Lake Kelly

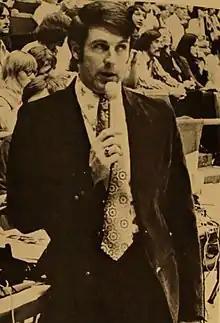
Kelly at APSU during the 1972–73 season.

Lake Kelly (October 3, 1933 – March 5, 2009) was an American college basketball coach. He served as head coach of the Austin Peay Governors and Oral Roberts Golden Eagles.